Lochton

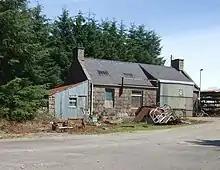

Lochton is a settlement on the Slug Road in Aberdeenshire, Scotland. Roman legions marched from Raedykes to Normandykes Roman Camp somewhat east of Lochton, using higher ground evading the bogs of Red Moss and other low-lying areas including the Burn of Muchalls. That march used the nearby Elsick Mounth, an ancient trackways crossing the Mounth of the Grampian Mountains, lying westerly of Netherley.